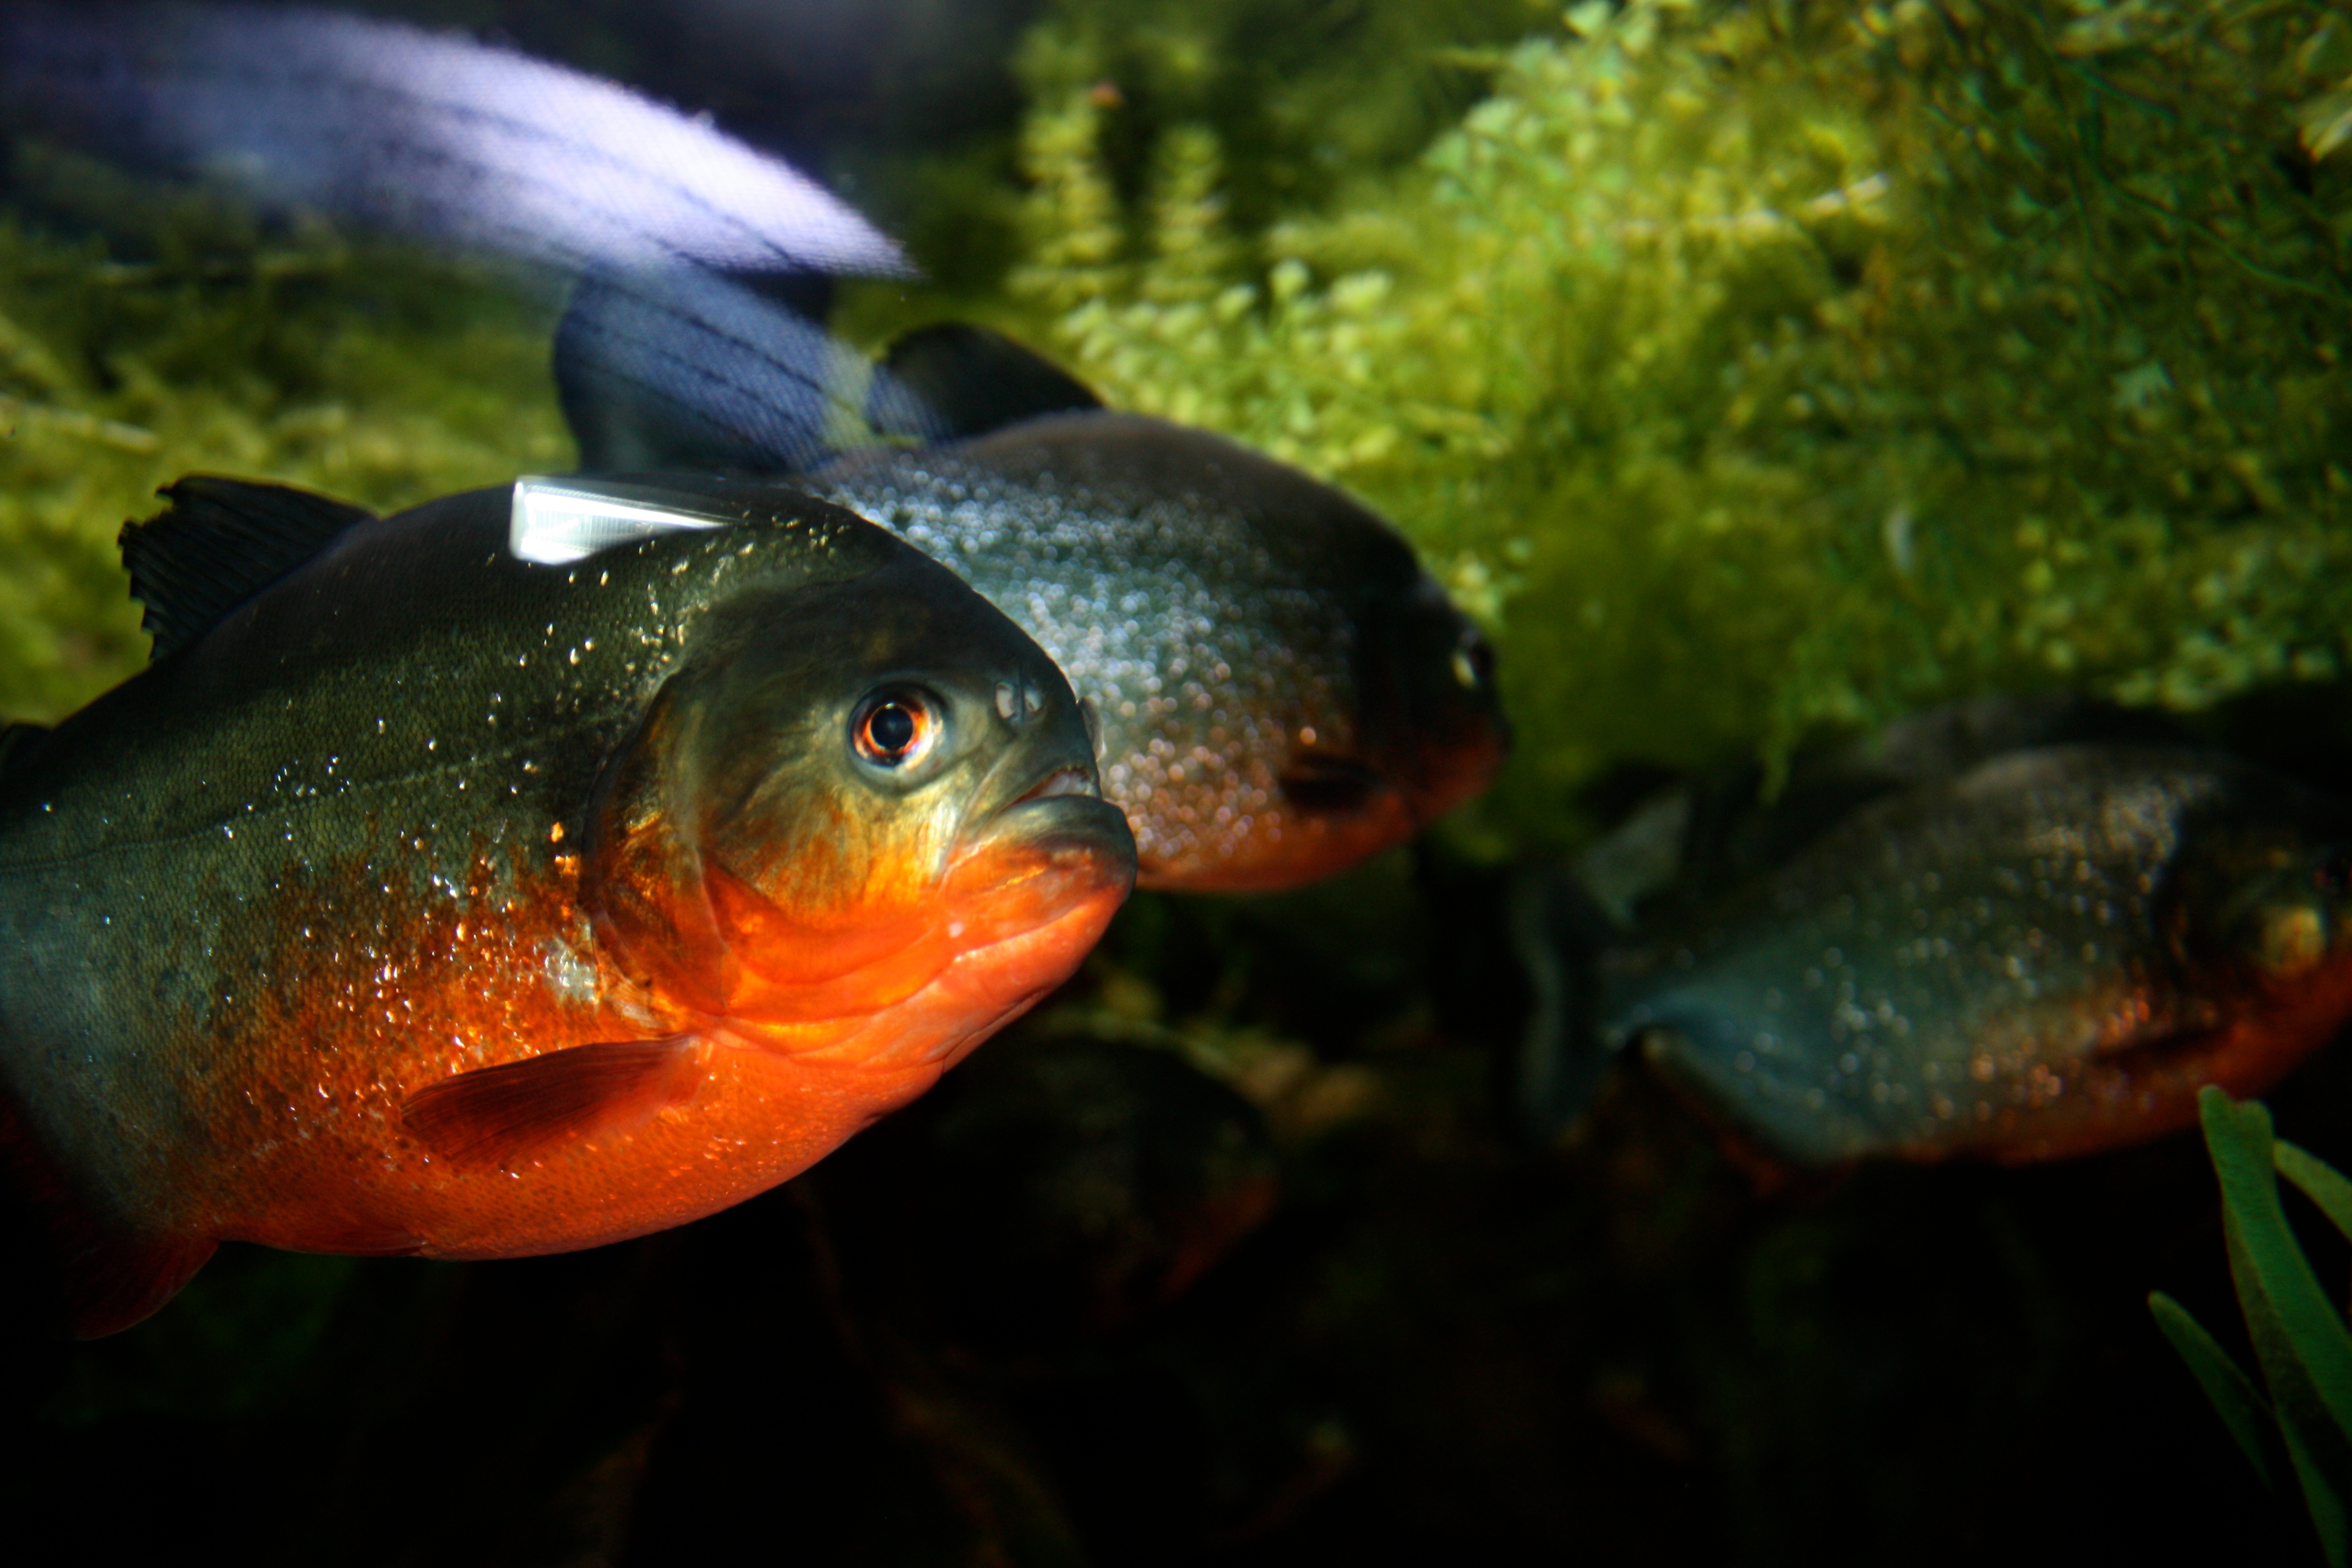
fish, vertebrate, marine biology, fauna, aquarium, goldfish, biology, underwater, pomacentridae, freshwater aquarium